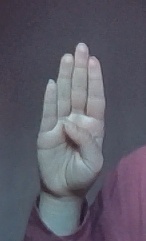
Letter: kaaf